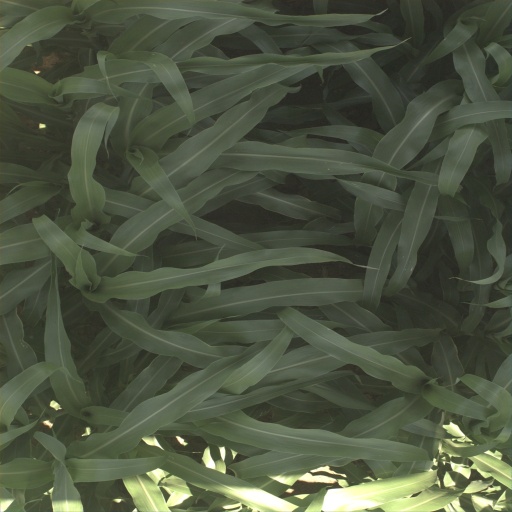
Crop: sorghum